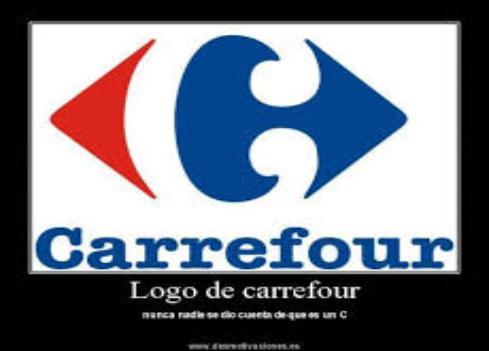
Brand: Carrefour
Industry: Others